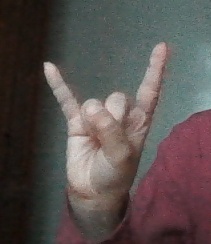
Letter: la